1st Interceptor and Strike Fighter Squadron (Brazil)

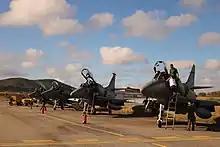

The modernization of the planes was linked to the idea of modernizing and reactivating "São Paulo", in a reasoning of recovering outdated or deactivated equipment due to budget restrictions. The idea was to keep the Skyhawks flying until 2025, when the navy would receive a new aircraft carrier and a new fighter model, probably a naval version of the Swedish Gripen NG, also chosen by the FAB as part of its FX-2 Project; high commonality would be its main advantage. In November 2011, a confidential report from the Ministry of Defense recorded 100% unavailability in the VF-1, amid high rates of unavailability in the Armed Forces as a whole. The squadron returned to flying in March 2012. In 2014, three fighters operated in the squadron, seven were undergoing modernization at Embraer's facilities in Gavião Peixoto, four were awaiting shipment, eight were yet to be defined, one was on board "São Paulo" as a mock-up and one served as a monument in São Pedro da Aldeia. Some of the pilots were on exchange with other aviation squadrons.